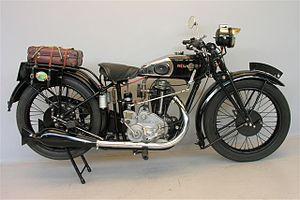
New Map est une marque de motos française lyonnaise.